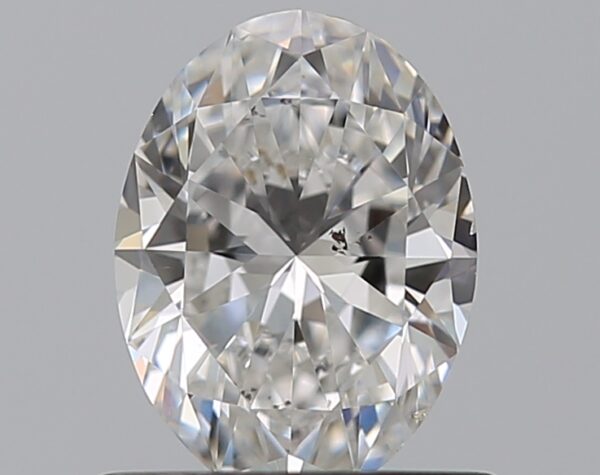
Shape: oval
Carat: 0.7
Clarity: SI1
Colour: E
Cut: EX
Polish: EX
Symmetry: EX
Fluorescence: N
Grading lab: GIA
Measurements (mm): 6.78 x 5.05 x 3.21